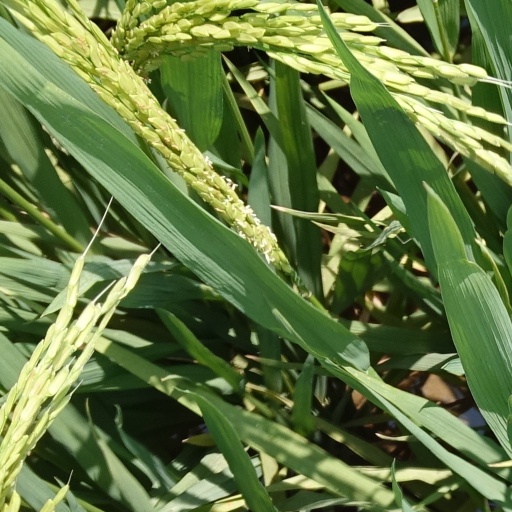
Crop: rice